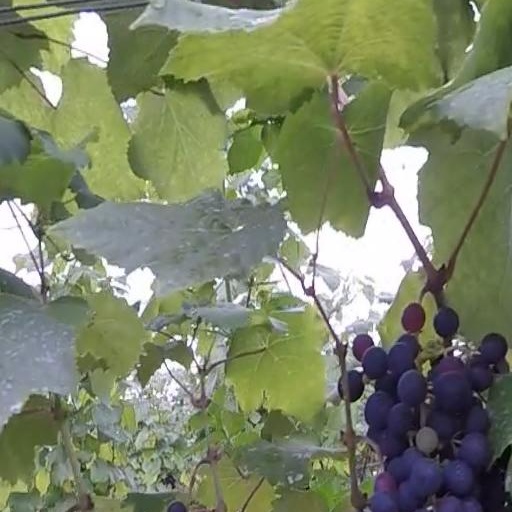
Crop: grape